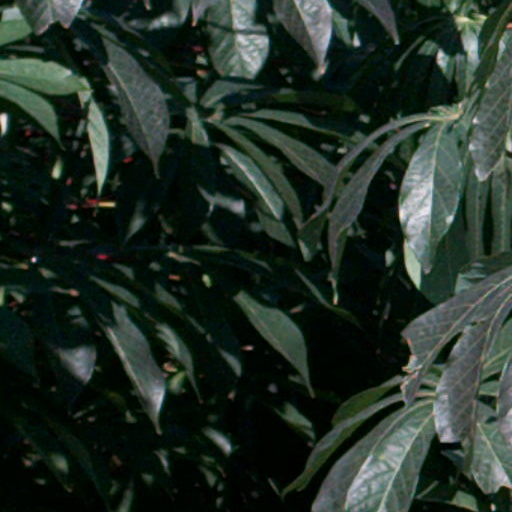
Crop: cassava